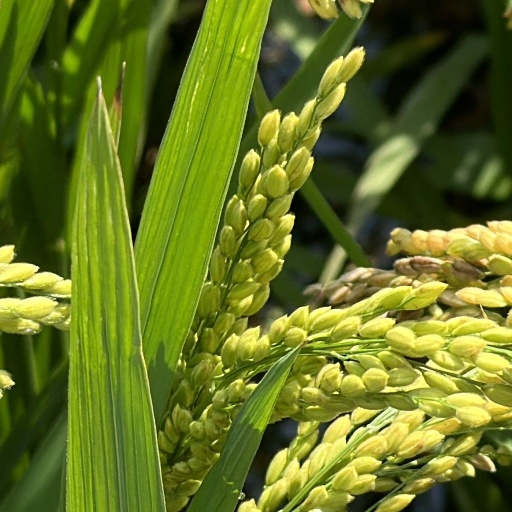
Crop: rice